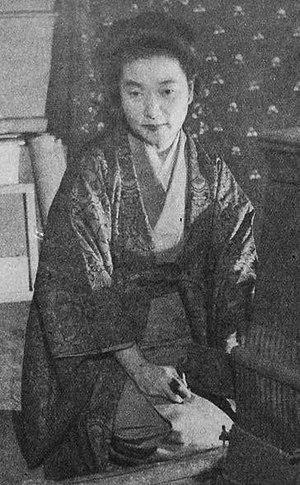
Shigeko Yuki 由起 しげ子; 2 décembre 1900 à Sakai - 30 décembre 1969) est une écrivaine japonaise.